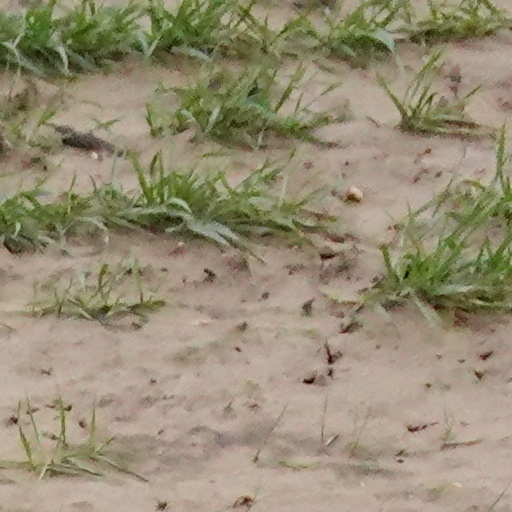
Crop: wheat